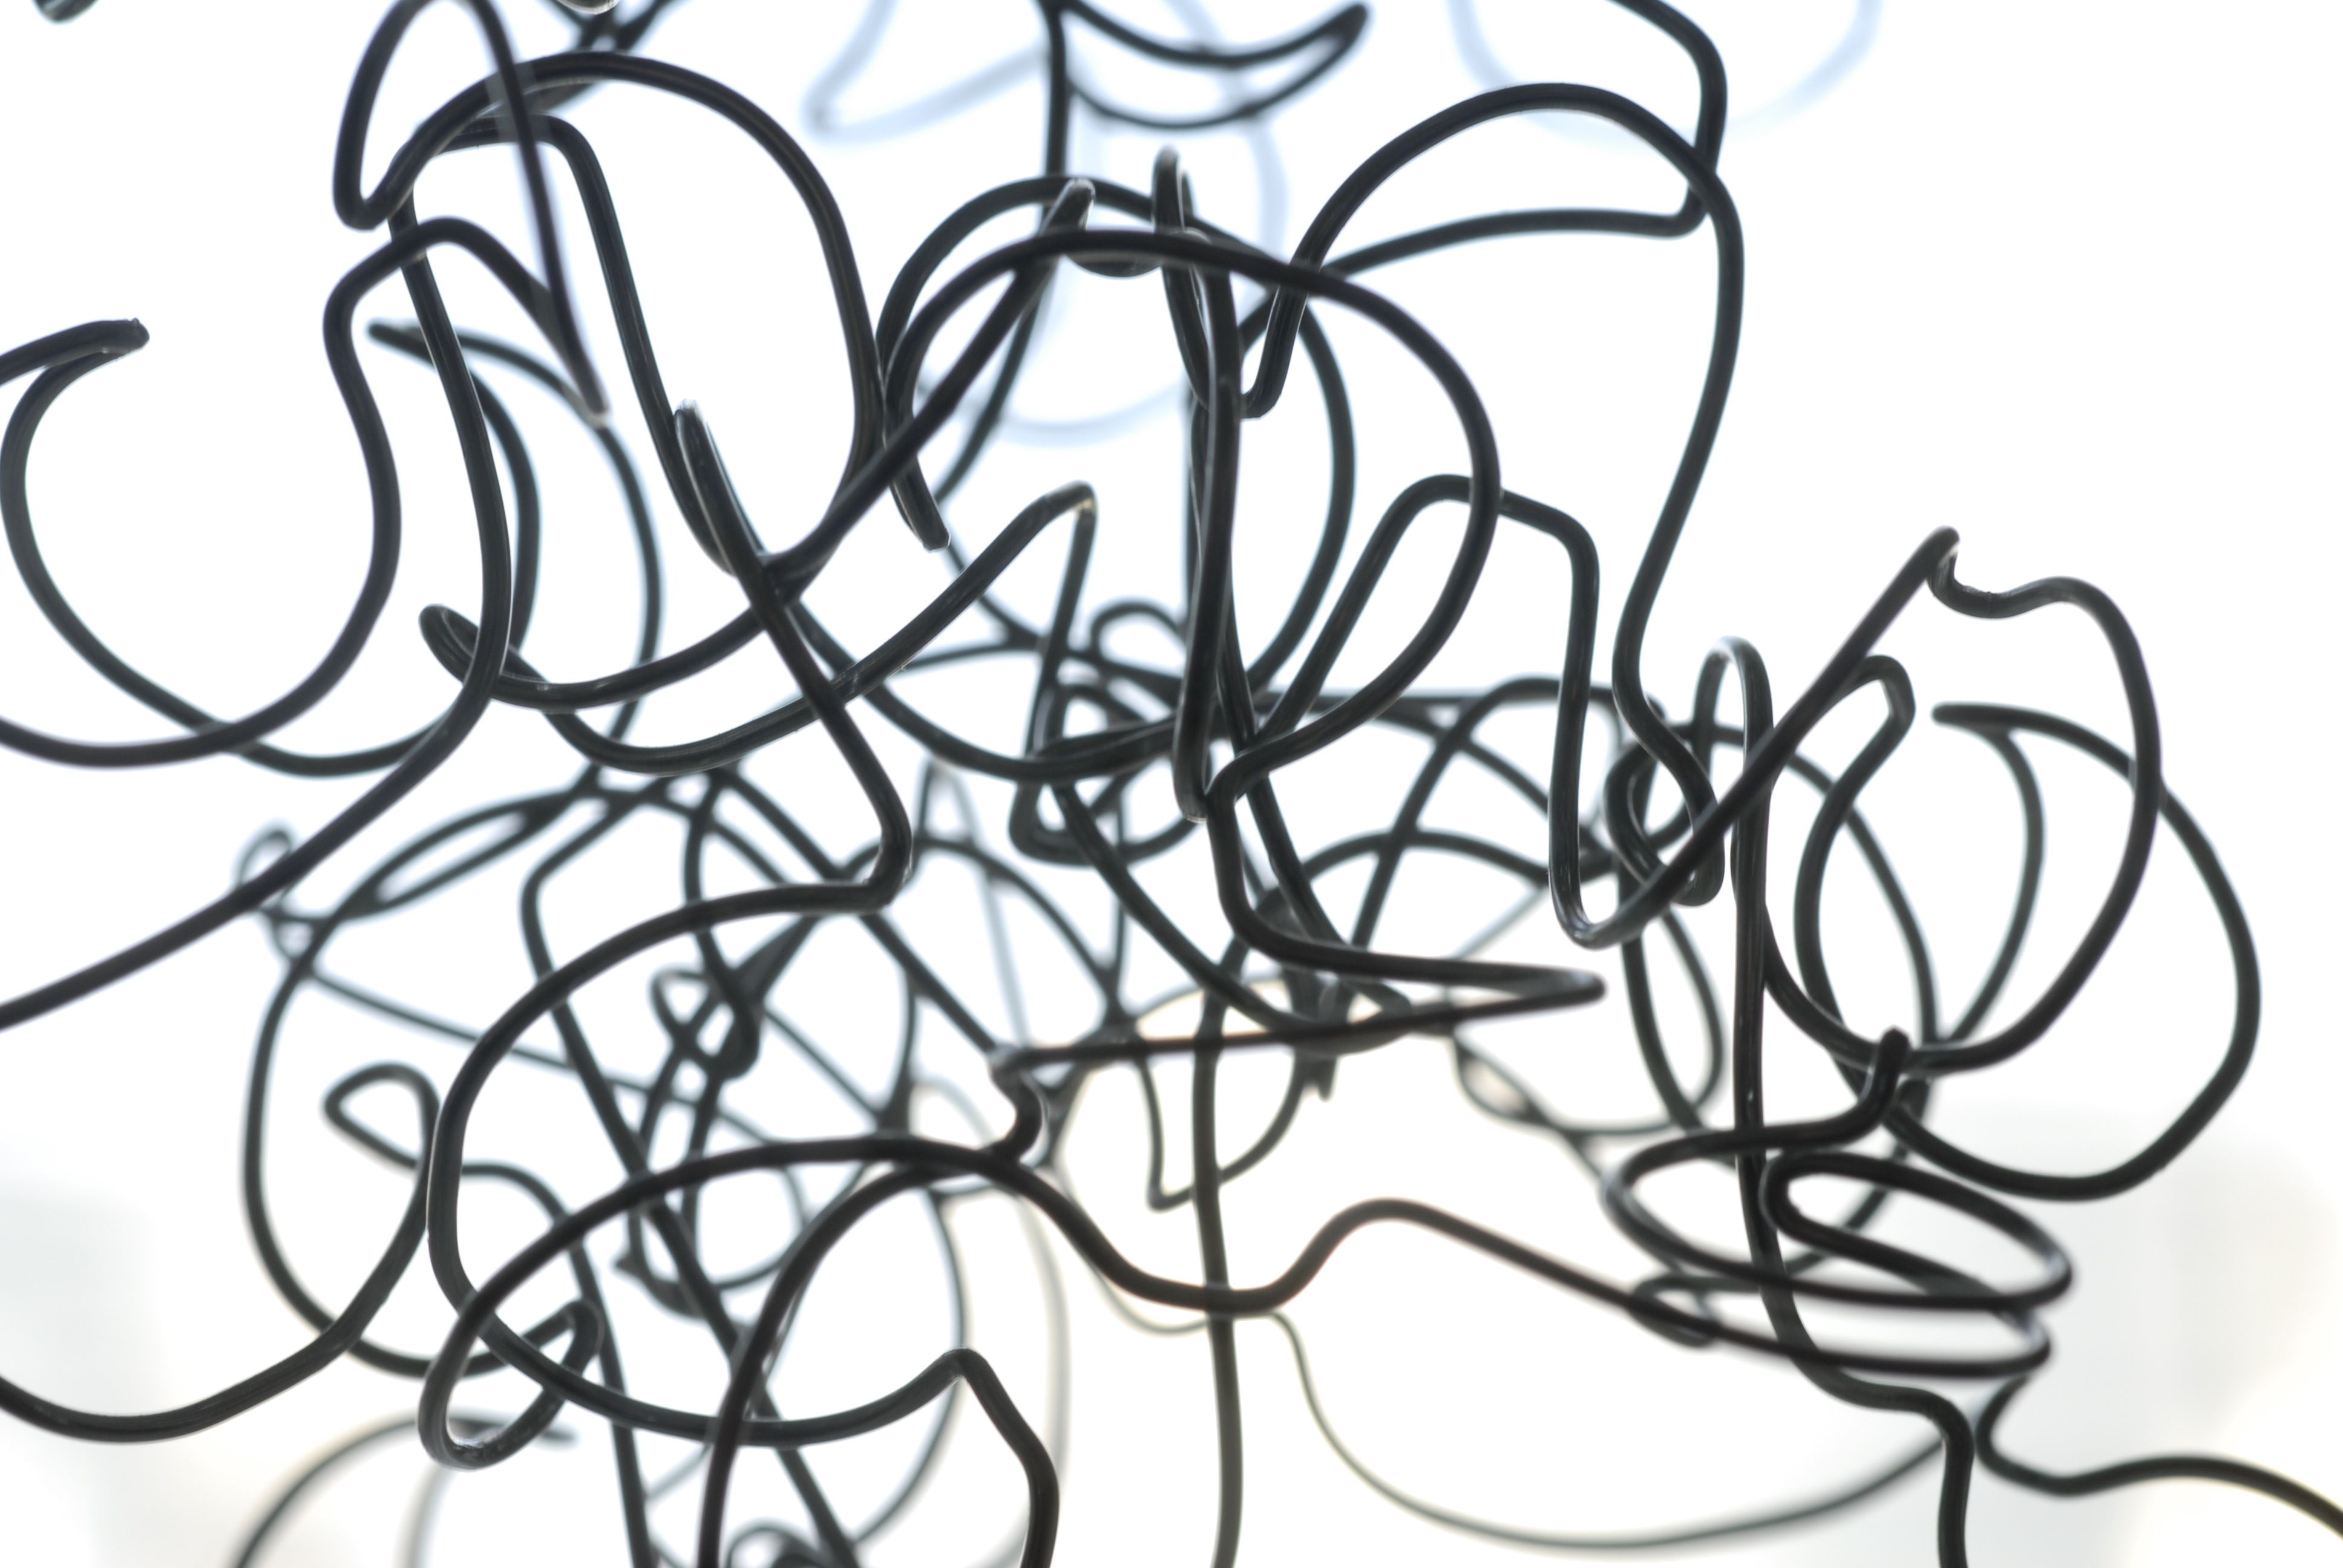
branch, wire, line, lighting, black white, circle, artwork, twig, font, sketch, drawing, shape, node, loop, flurry, line art, gordian